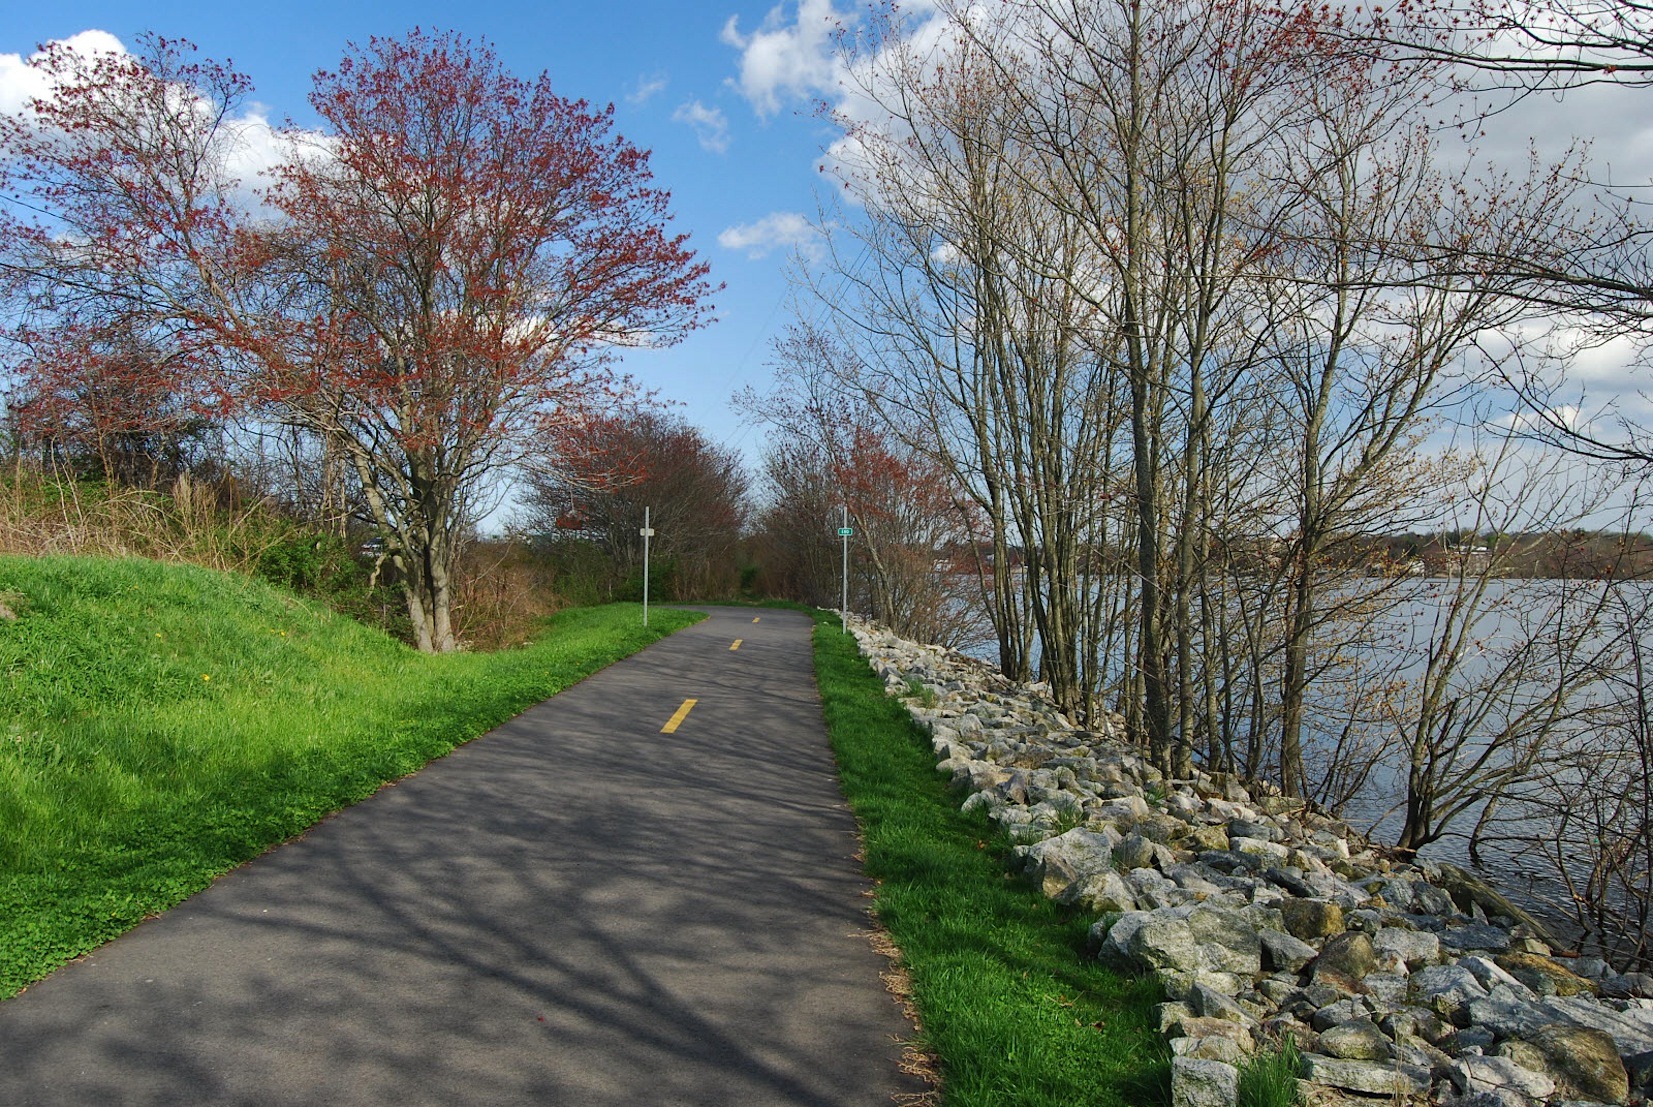
tree, water, grass, winter, plant, sky, trail, countryside, leaf, fall, flower, river, country, walkway, foliage, autumn, park, colorful, season, waterway, plants, trees, clouds, shrub, woodland, massachusetts, rural area, bicycle path, westport, woody plant